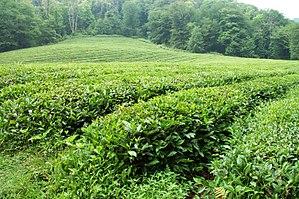
Le thé en Russie fait son apparition au XVIIᵉ siècle lorsque des dirigeants mongols en offrent au tsar Michel Iᵉʳ. Il gagne en popularité après le traité de Nertchinsk, qui marque la naissance de la route de Sibérie. À la fin du XVIIIᵉ siècle, la boisson finit par se démocratiser dans tout le pays et le samovar devient rapidement le symbole du thé dans la littérature et l'imaginaire collectif. Le XXᵉ siècle connait paradoxalement des difficultés d'approvisionnement alors que de grandes campagnes sont lancées pour combattre l'alcoolisme en lui substituant cette boisson au travail et dans l'armée.